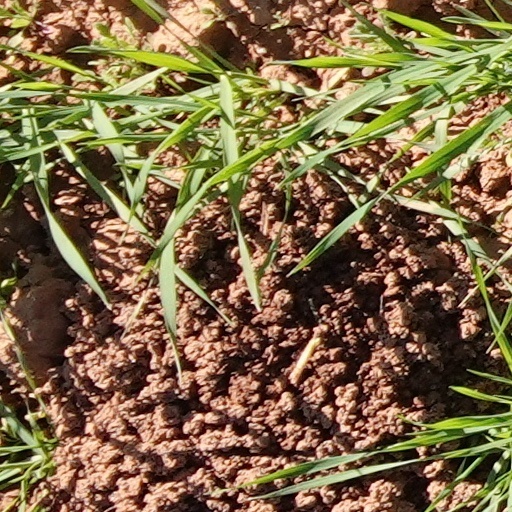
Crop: wheat